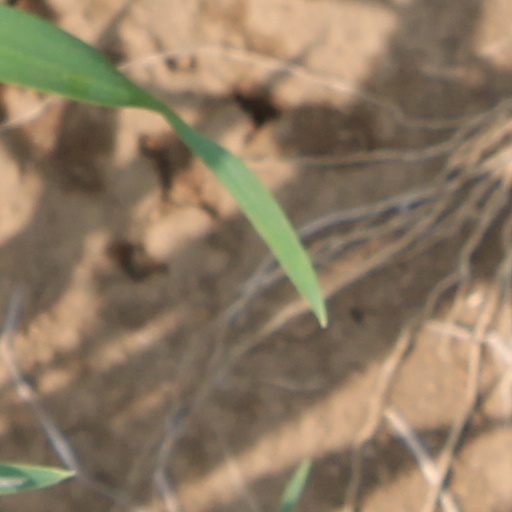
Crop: wheat